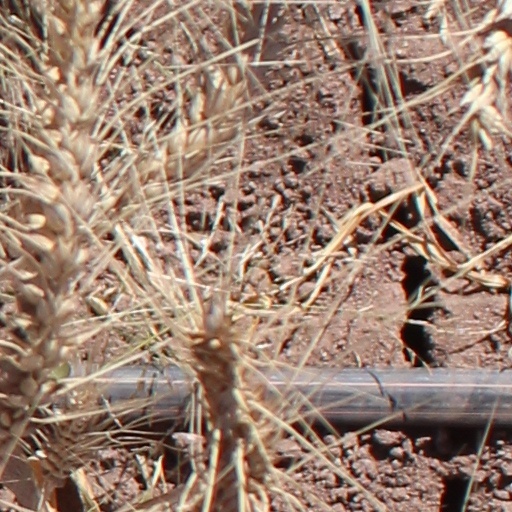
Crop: wheat